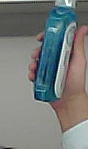
Product: sensodyne_mouthwash